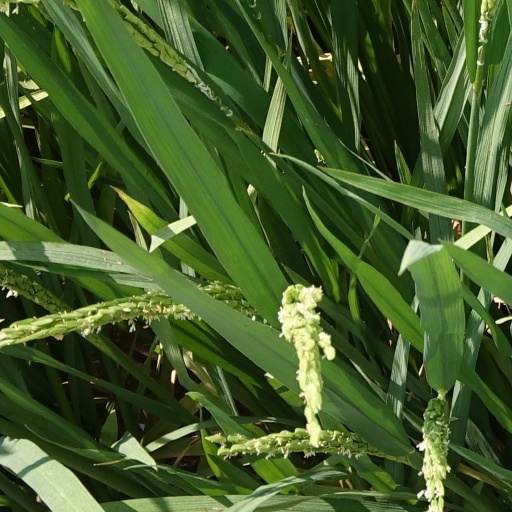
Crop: rice